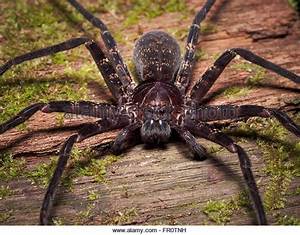
Label: ragno